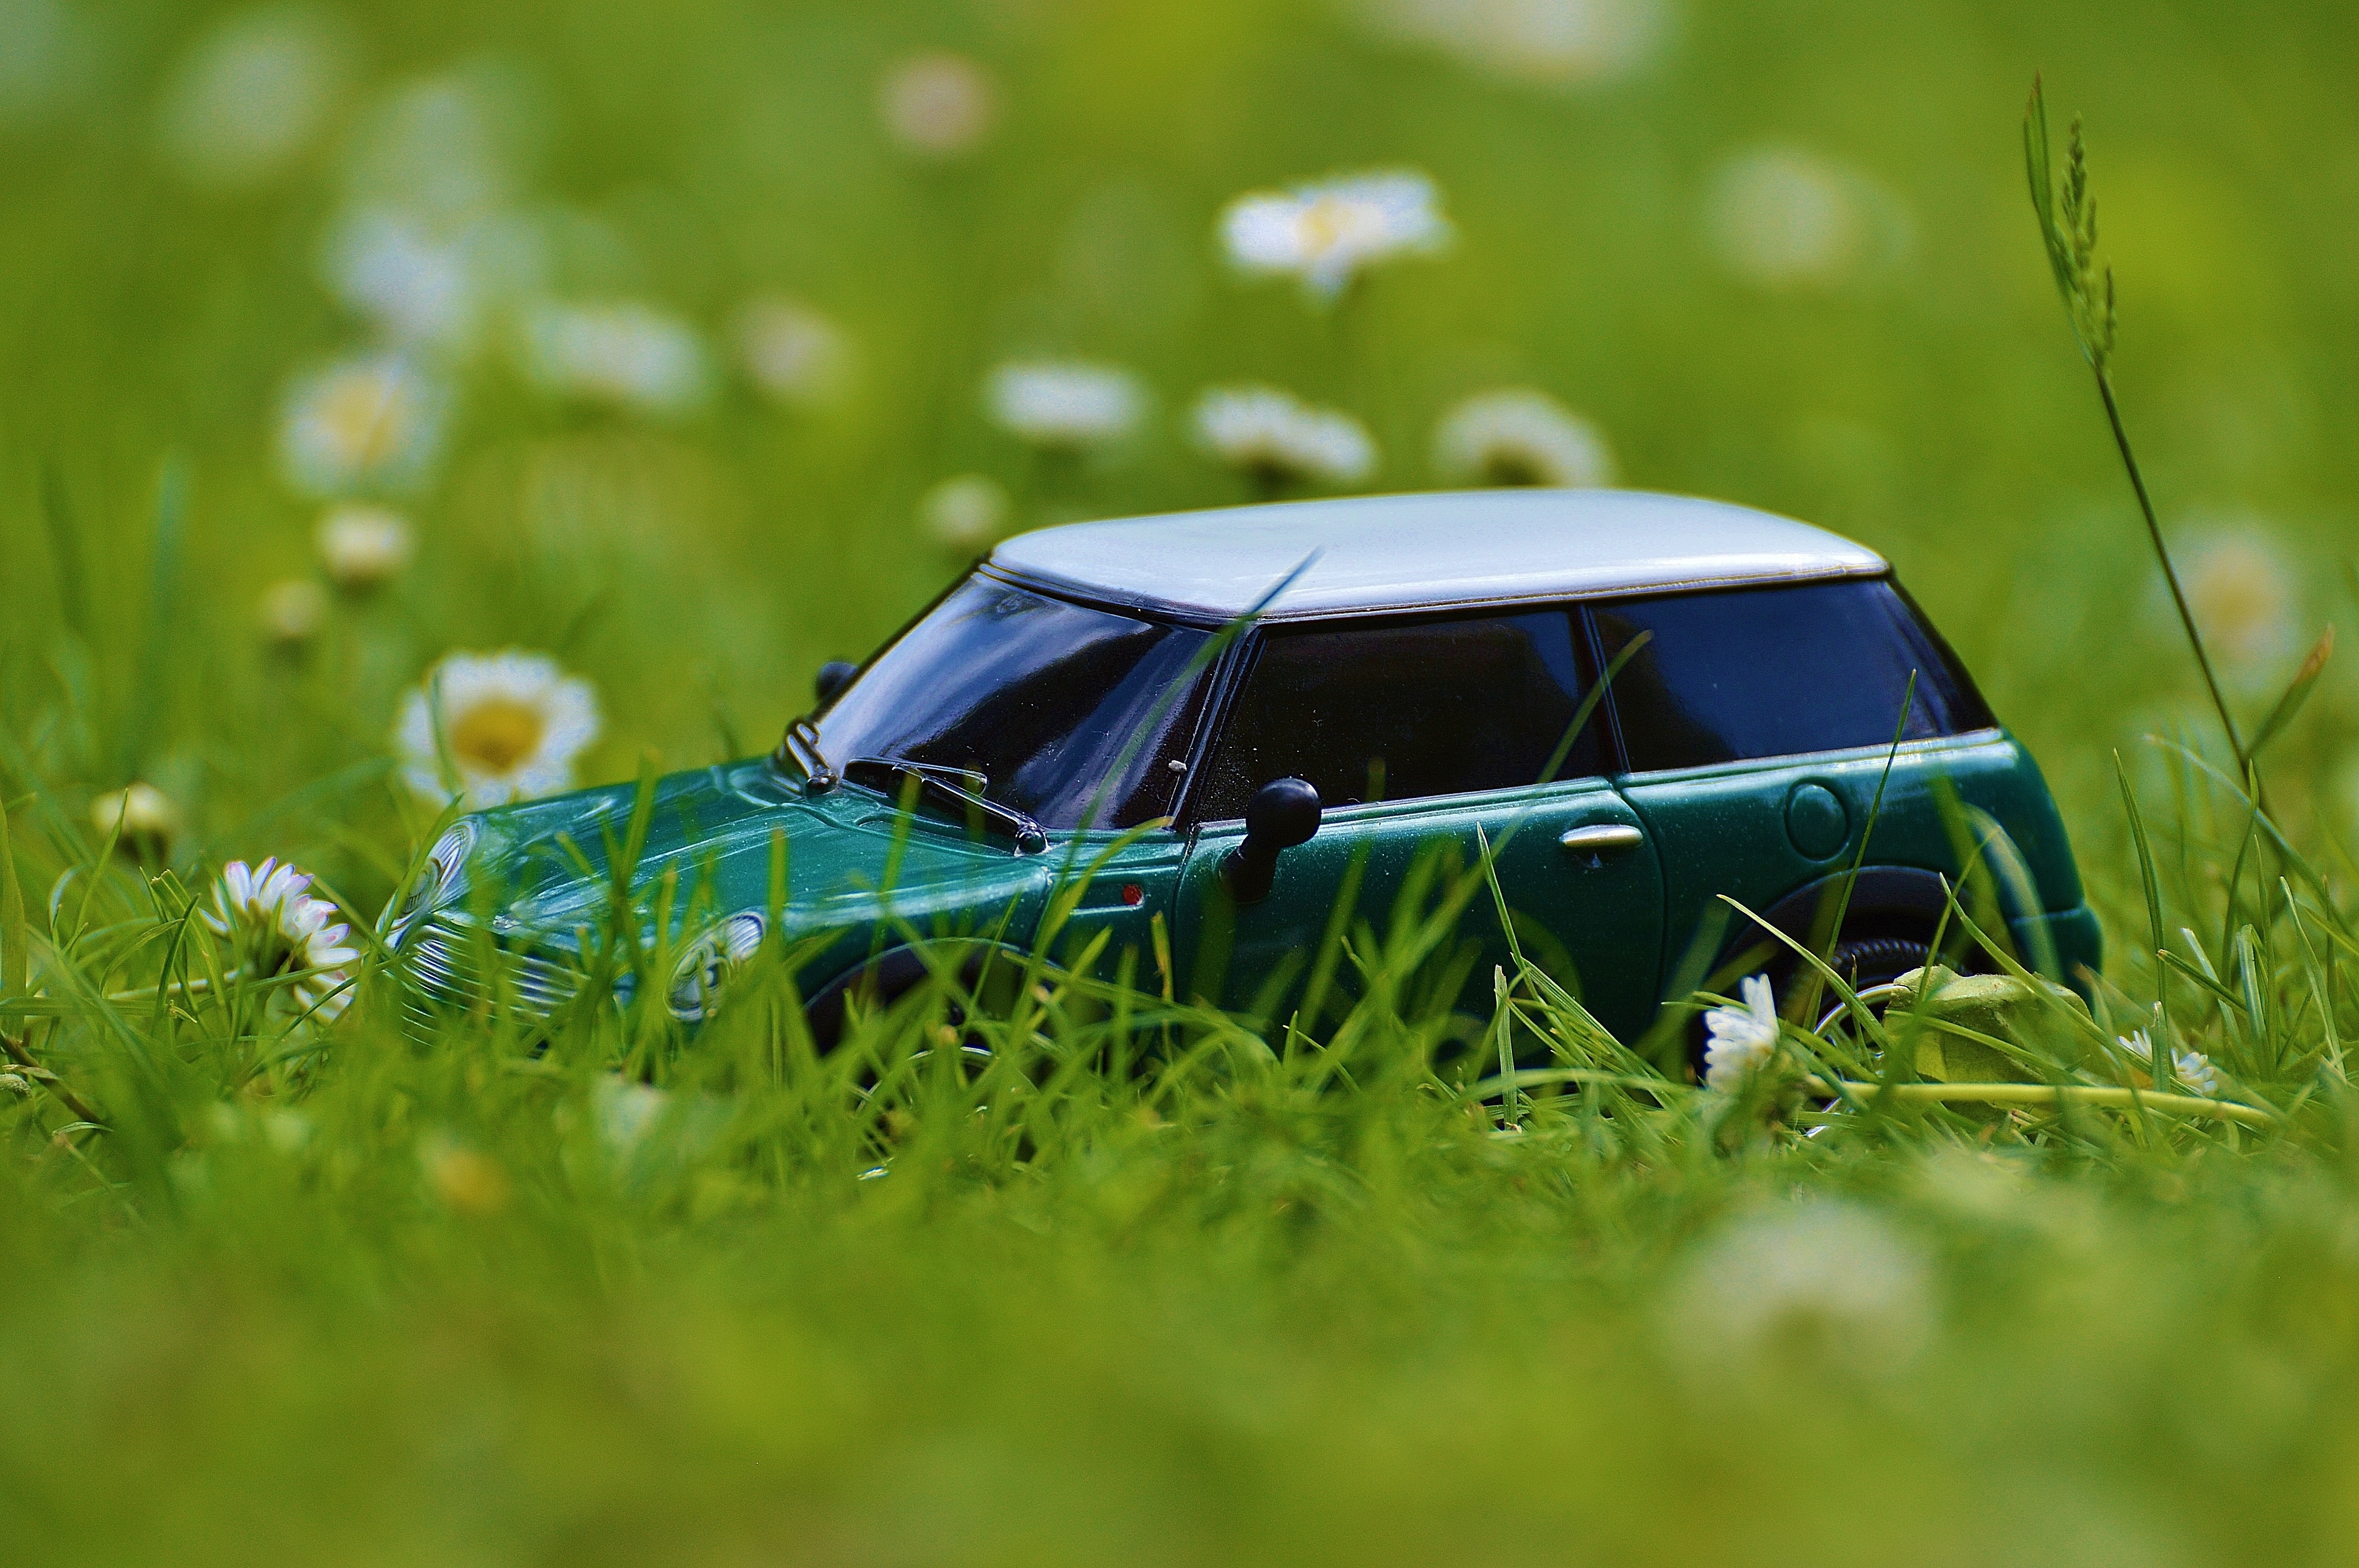
nature, grass, plant, car, field, lawn, meadow, model, green, vehicle, auto, mini cooper, grassland, mini, ecosystem, macro photography, grass family